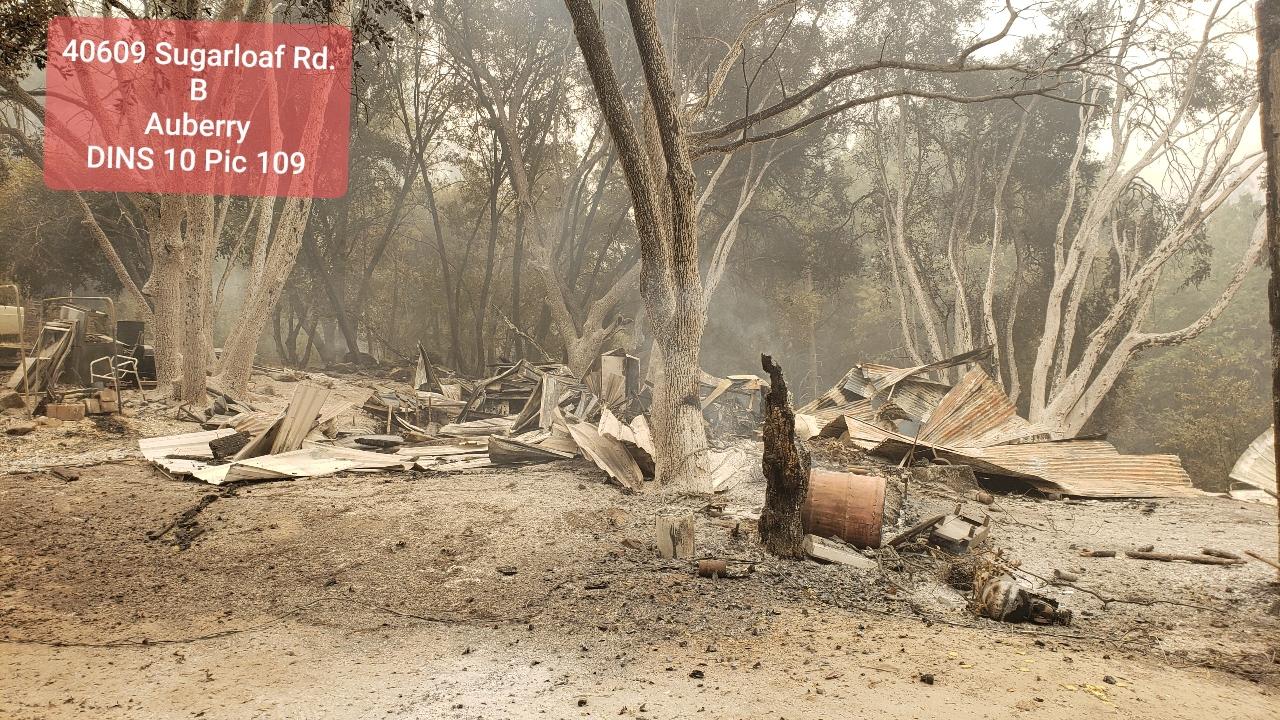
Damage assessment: destroyed